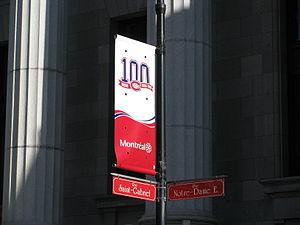
Les Canadiens de Montréal sont une franchise de hockey sur glace professionnel située à Montréal dans la province de Québec au Canada. L’équipe est membre de la Division Atlantique de l’Association de l’Est dans la Ligue nationale de hockey. Bien que le nom le plus utilisé pour désigner cette équipe soit les « Canadiens de Montréal », son nom officiel est le Club de hockey Canadien, inc.